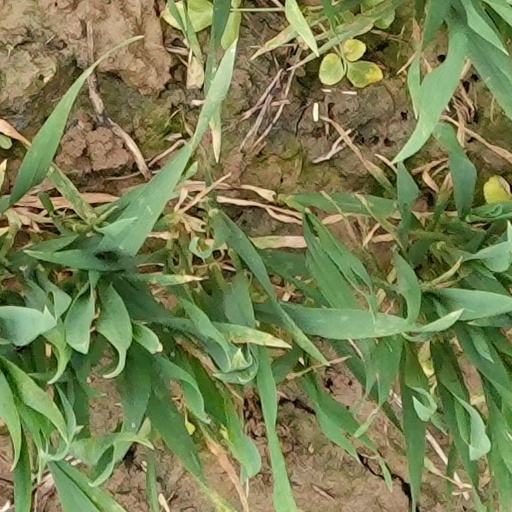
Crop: wheat